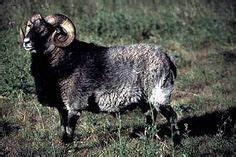
sheep